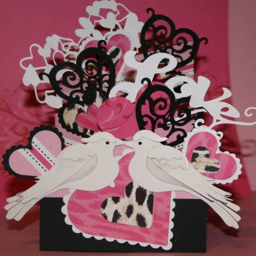
another card ... got ta find more on this !